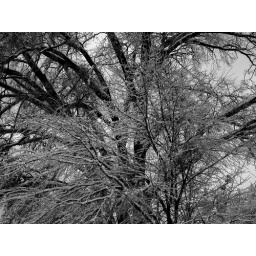
I just dug the way the white snow on the smaller tree looked against the bigger one.